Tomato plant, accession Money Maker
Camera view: tilt-top (135 deg); turntable rotation: 60 degrees
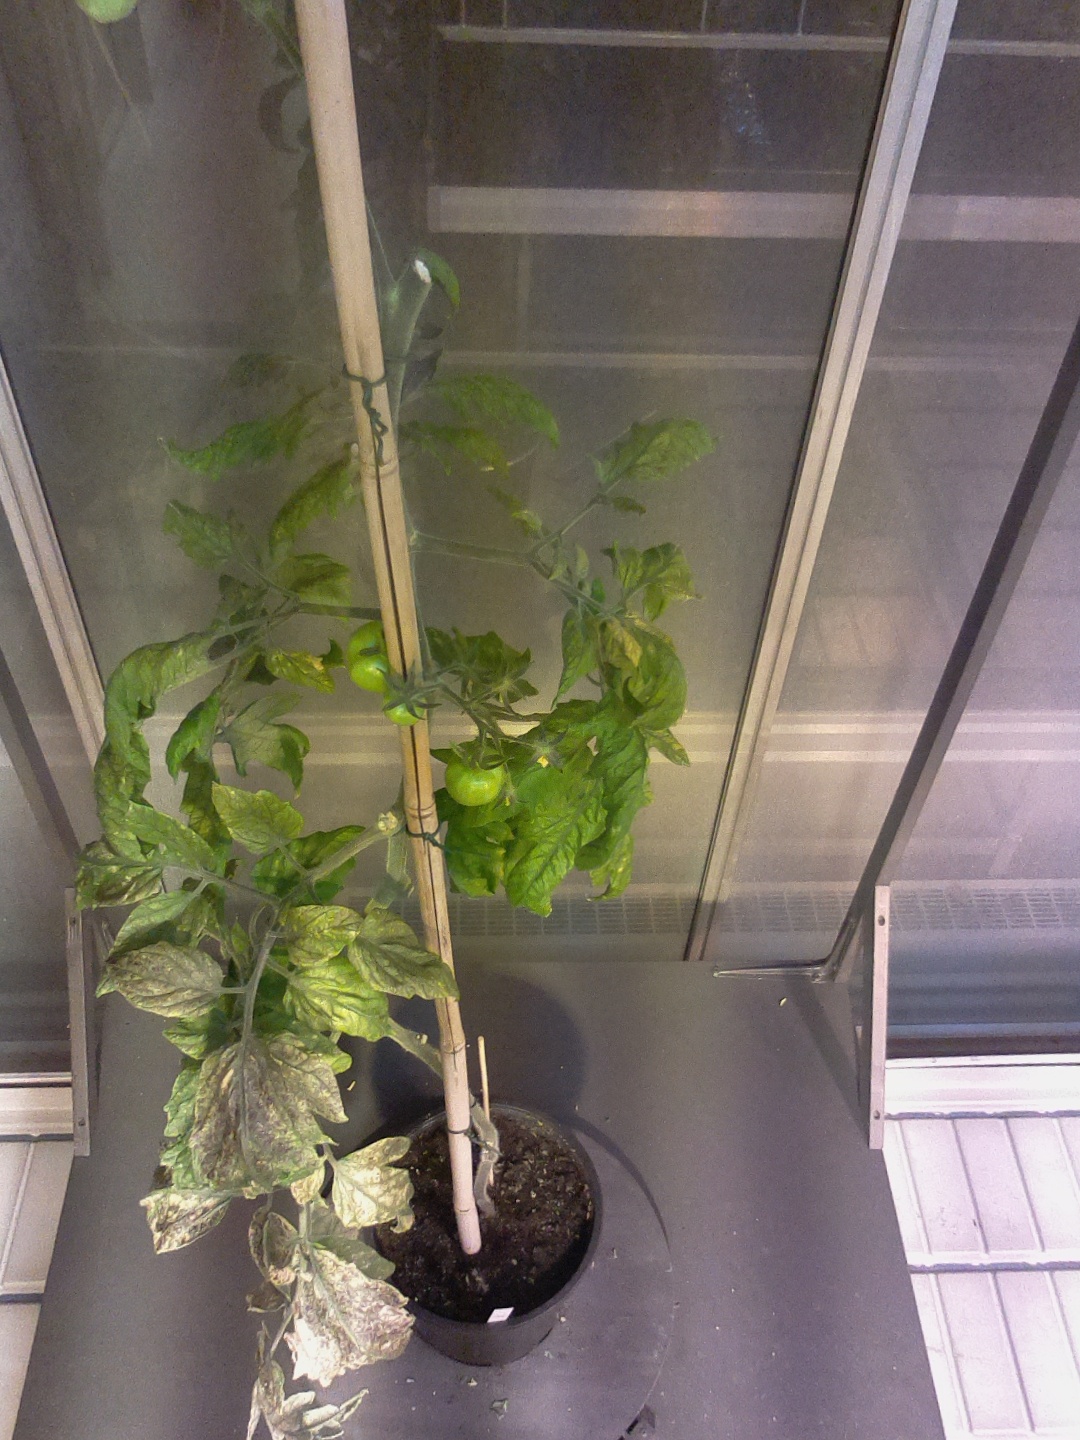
BBCH growth stage 75: 50%-60% of final fruit size